Milo Manara

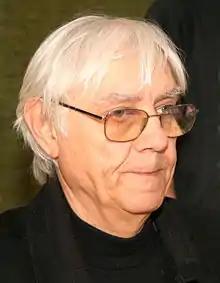
Milo Manara in 2008

Maurilio Manara (born 12 September 1945), known professionally as Milo Manara, is an Italian comic book writer and artist.